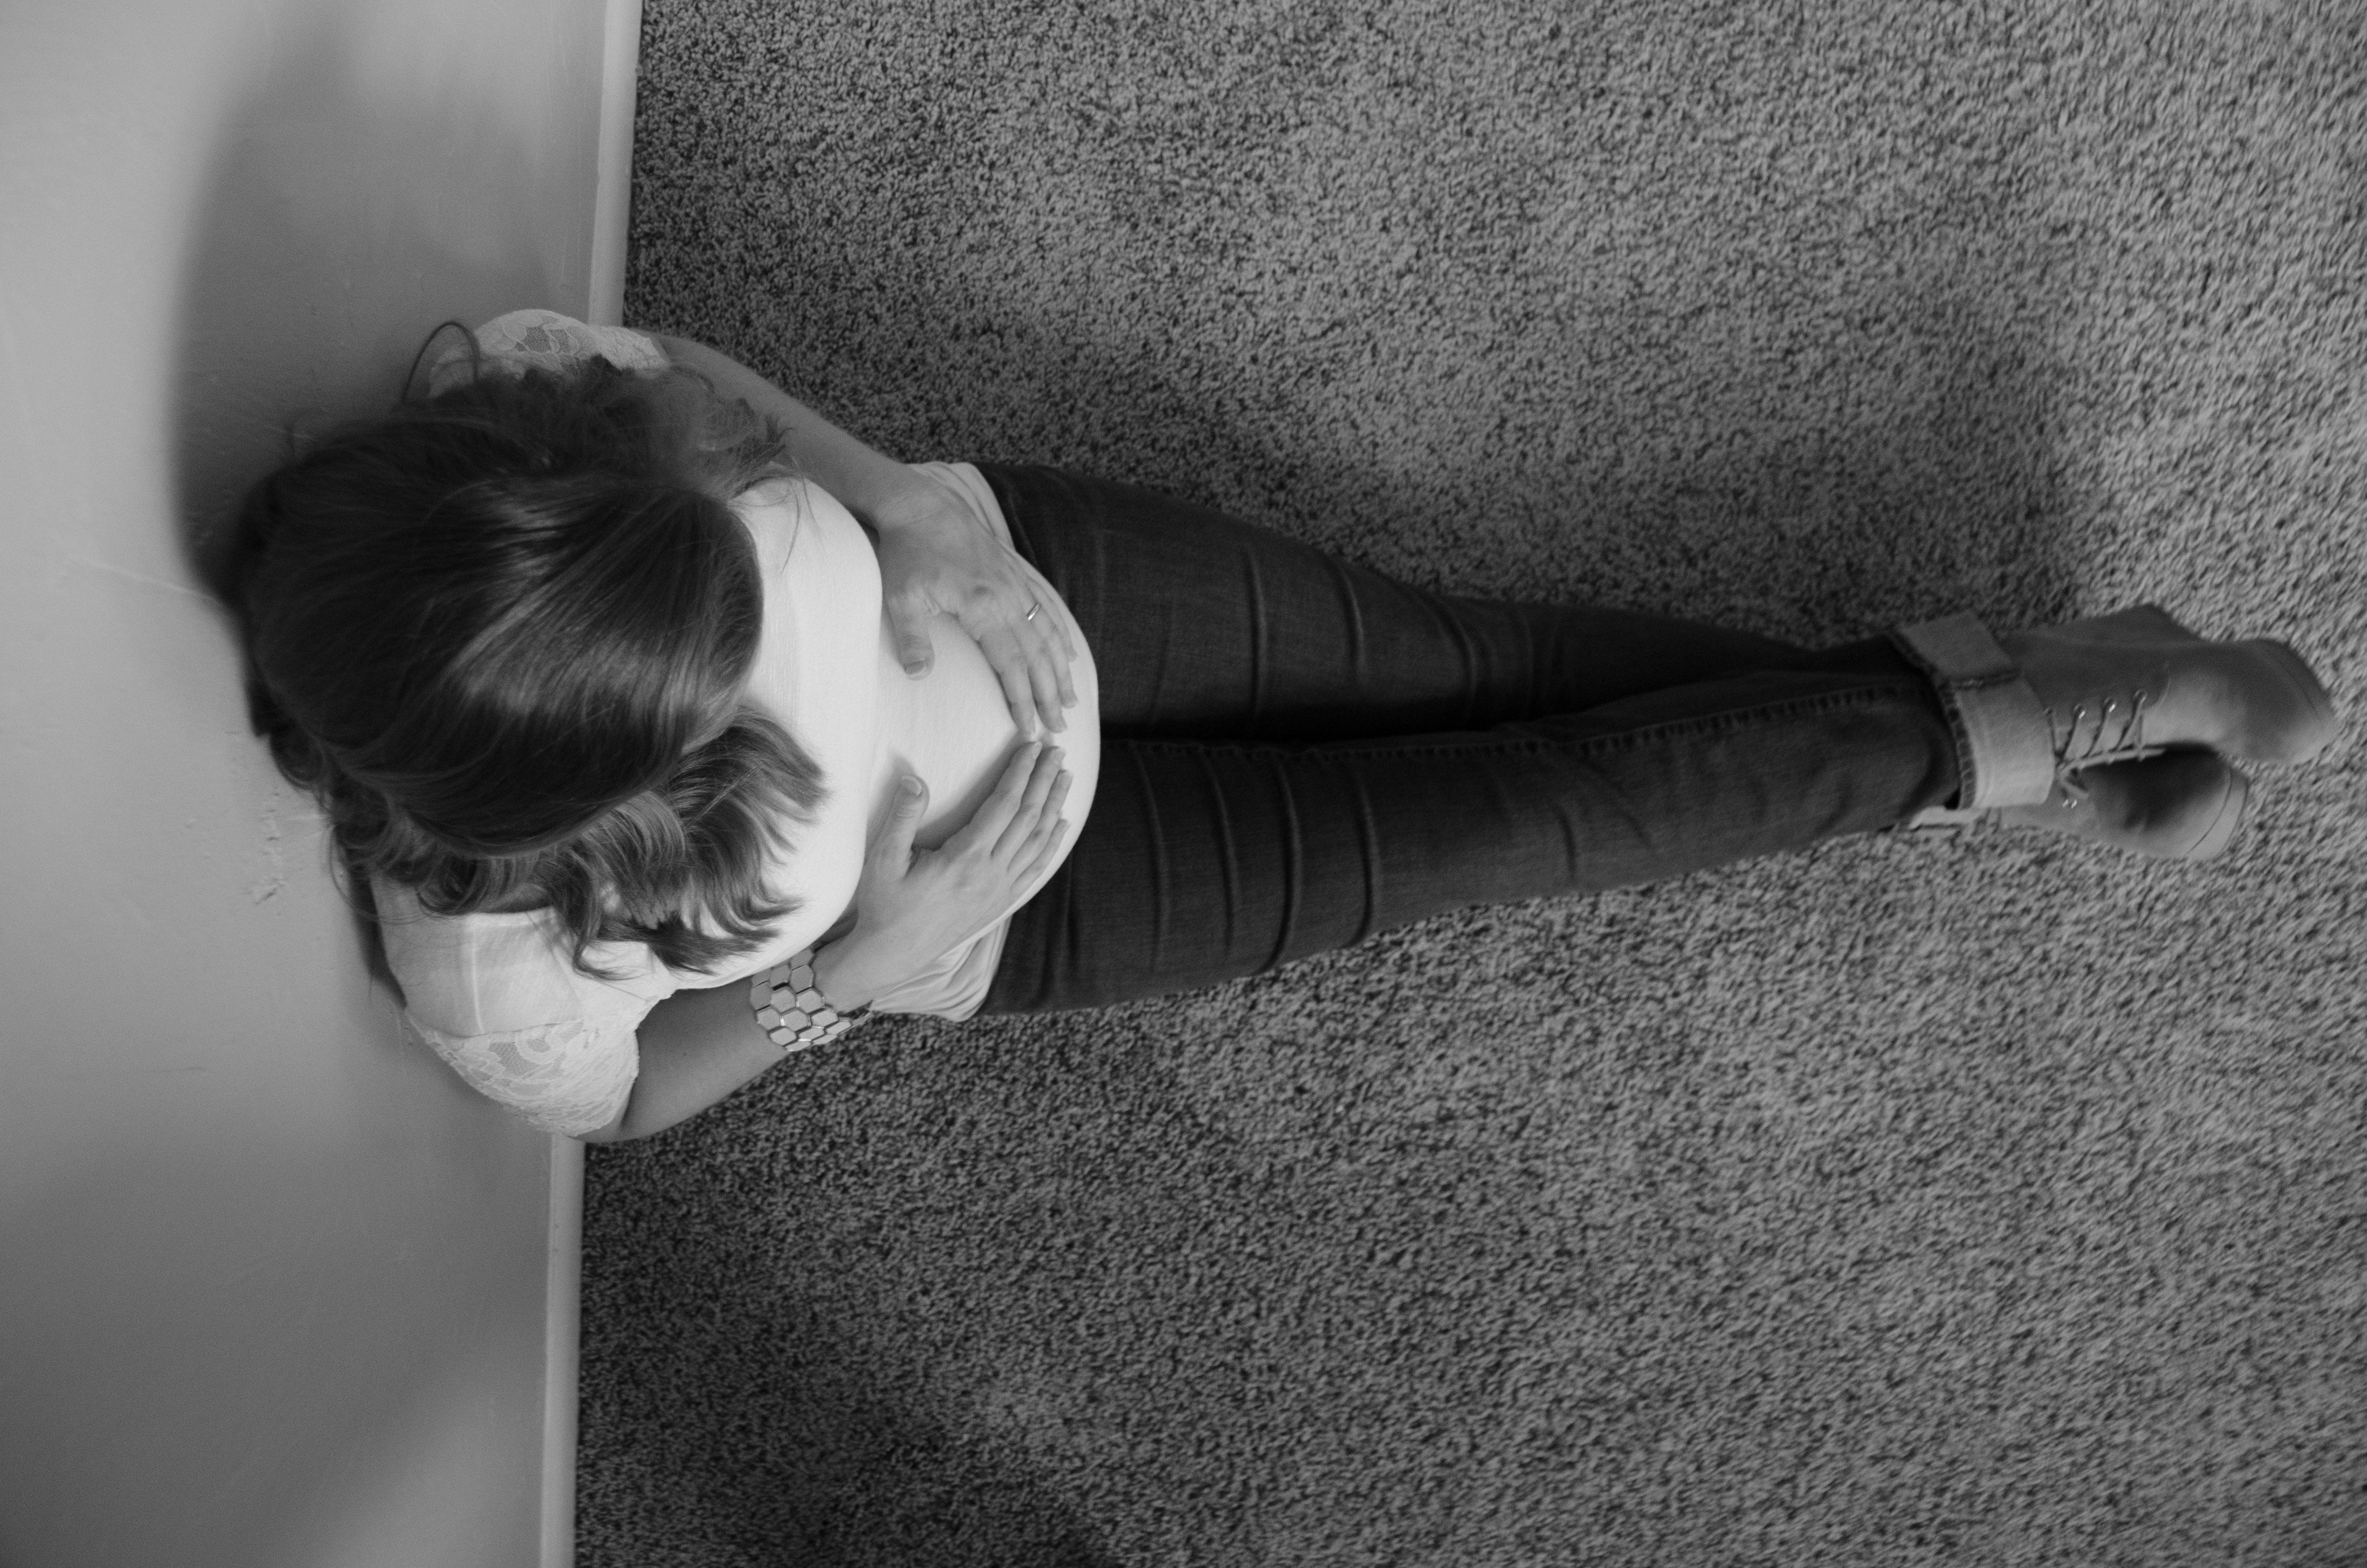
hand, black and white, white, photography, portrait, color, black, monochrome, arm, baby, life, pregnancy, motherhood, maternity, family, dress, photograph, belly, expecting, emotion, interaction, maternal, sense, monochrome photography